Venus in Evening Wear

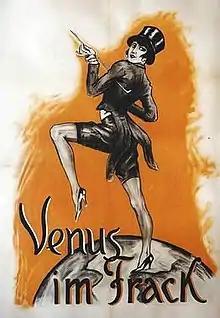

Venus in Evening Wear (German: Venus im Frack) is a 1927 German silent film directed by Robert Land and starring Carmen Boni, Georg Alexander and Henri De Vries.